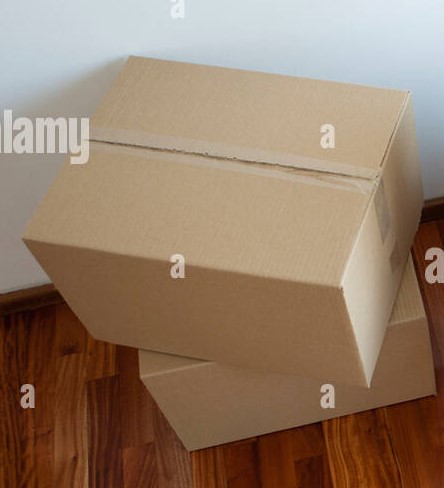
Label: cardboard